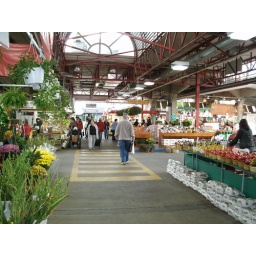
GE DIGITAL CAMERAScenes from the Marche' Jean-Talon in Montreal and the bakery and fish market there